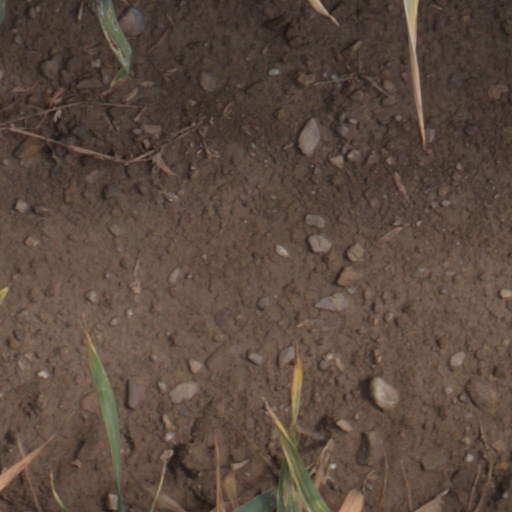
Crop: wheat